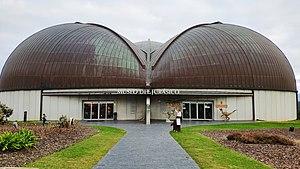
Tazones est une des 41 paroisses civiles ainsi qu'un village de la commune de Villaviciosa, dans les Asturies. La paroisse a une superficie de 3,51 km² et compte 300 habitants en 2006.